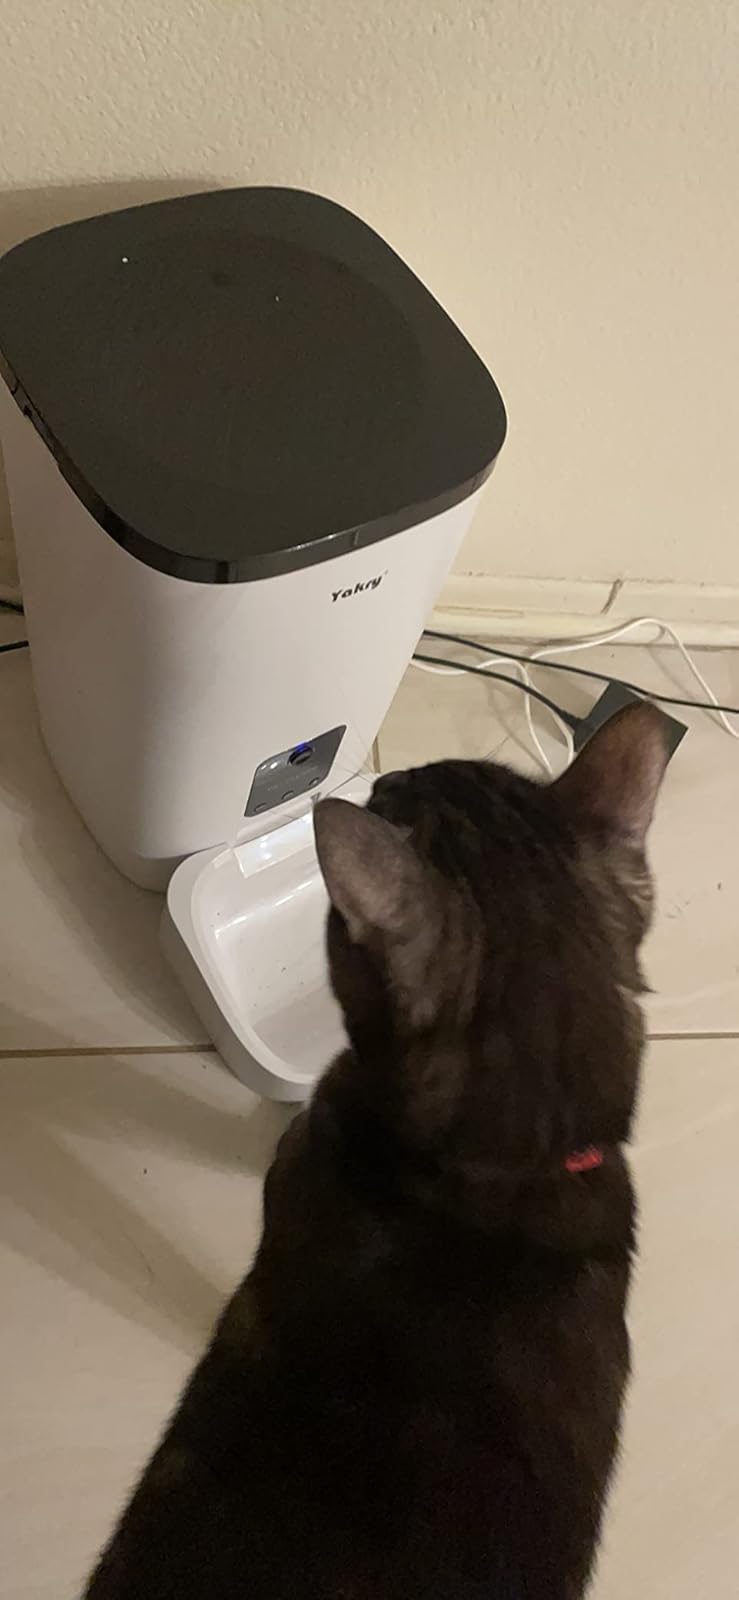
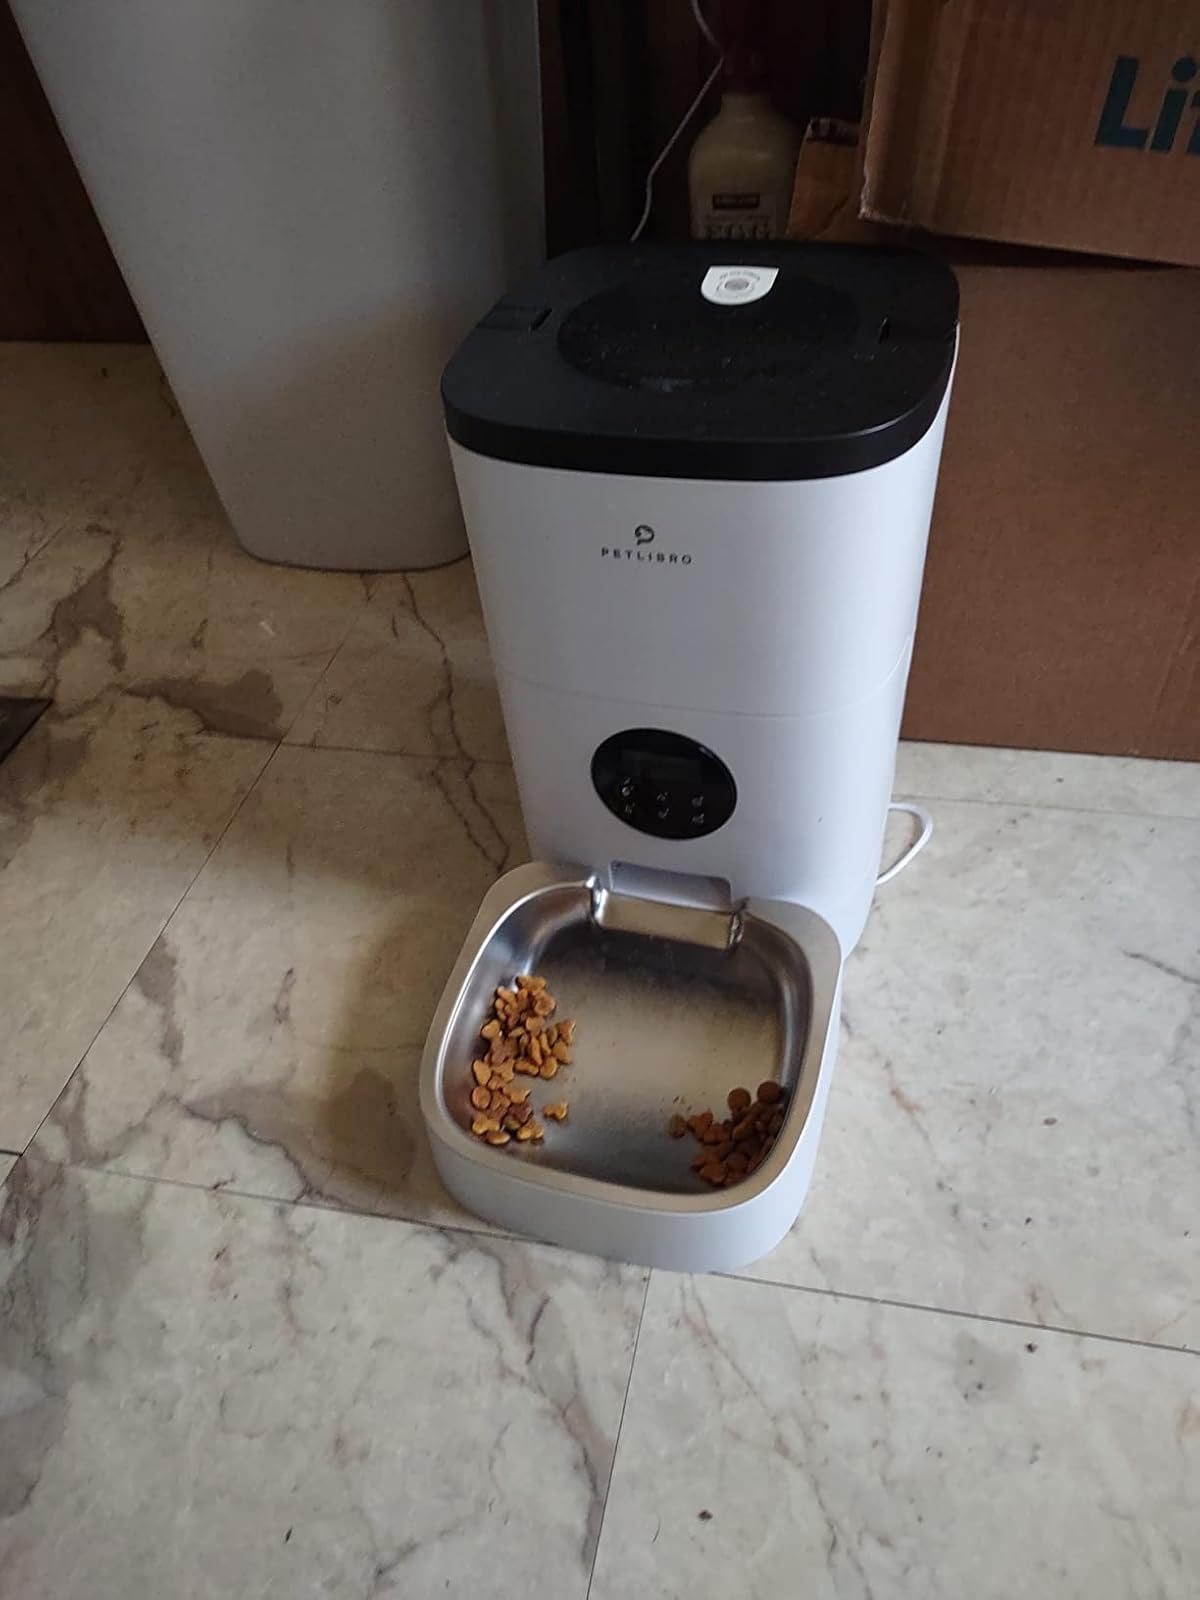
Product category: items_feeder
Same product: no